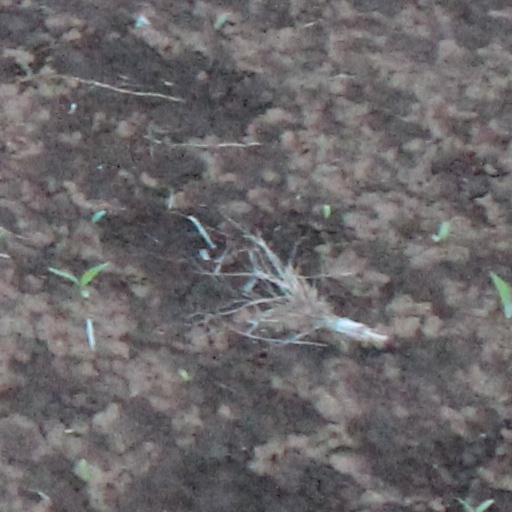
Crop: wheat